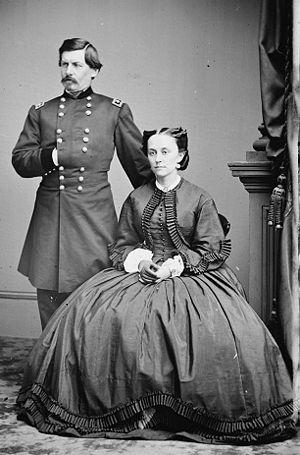
George Brinton McClellan, né le 3 décembre 1826